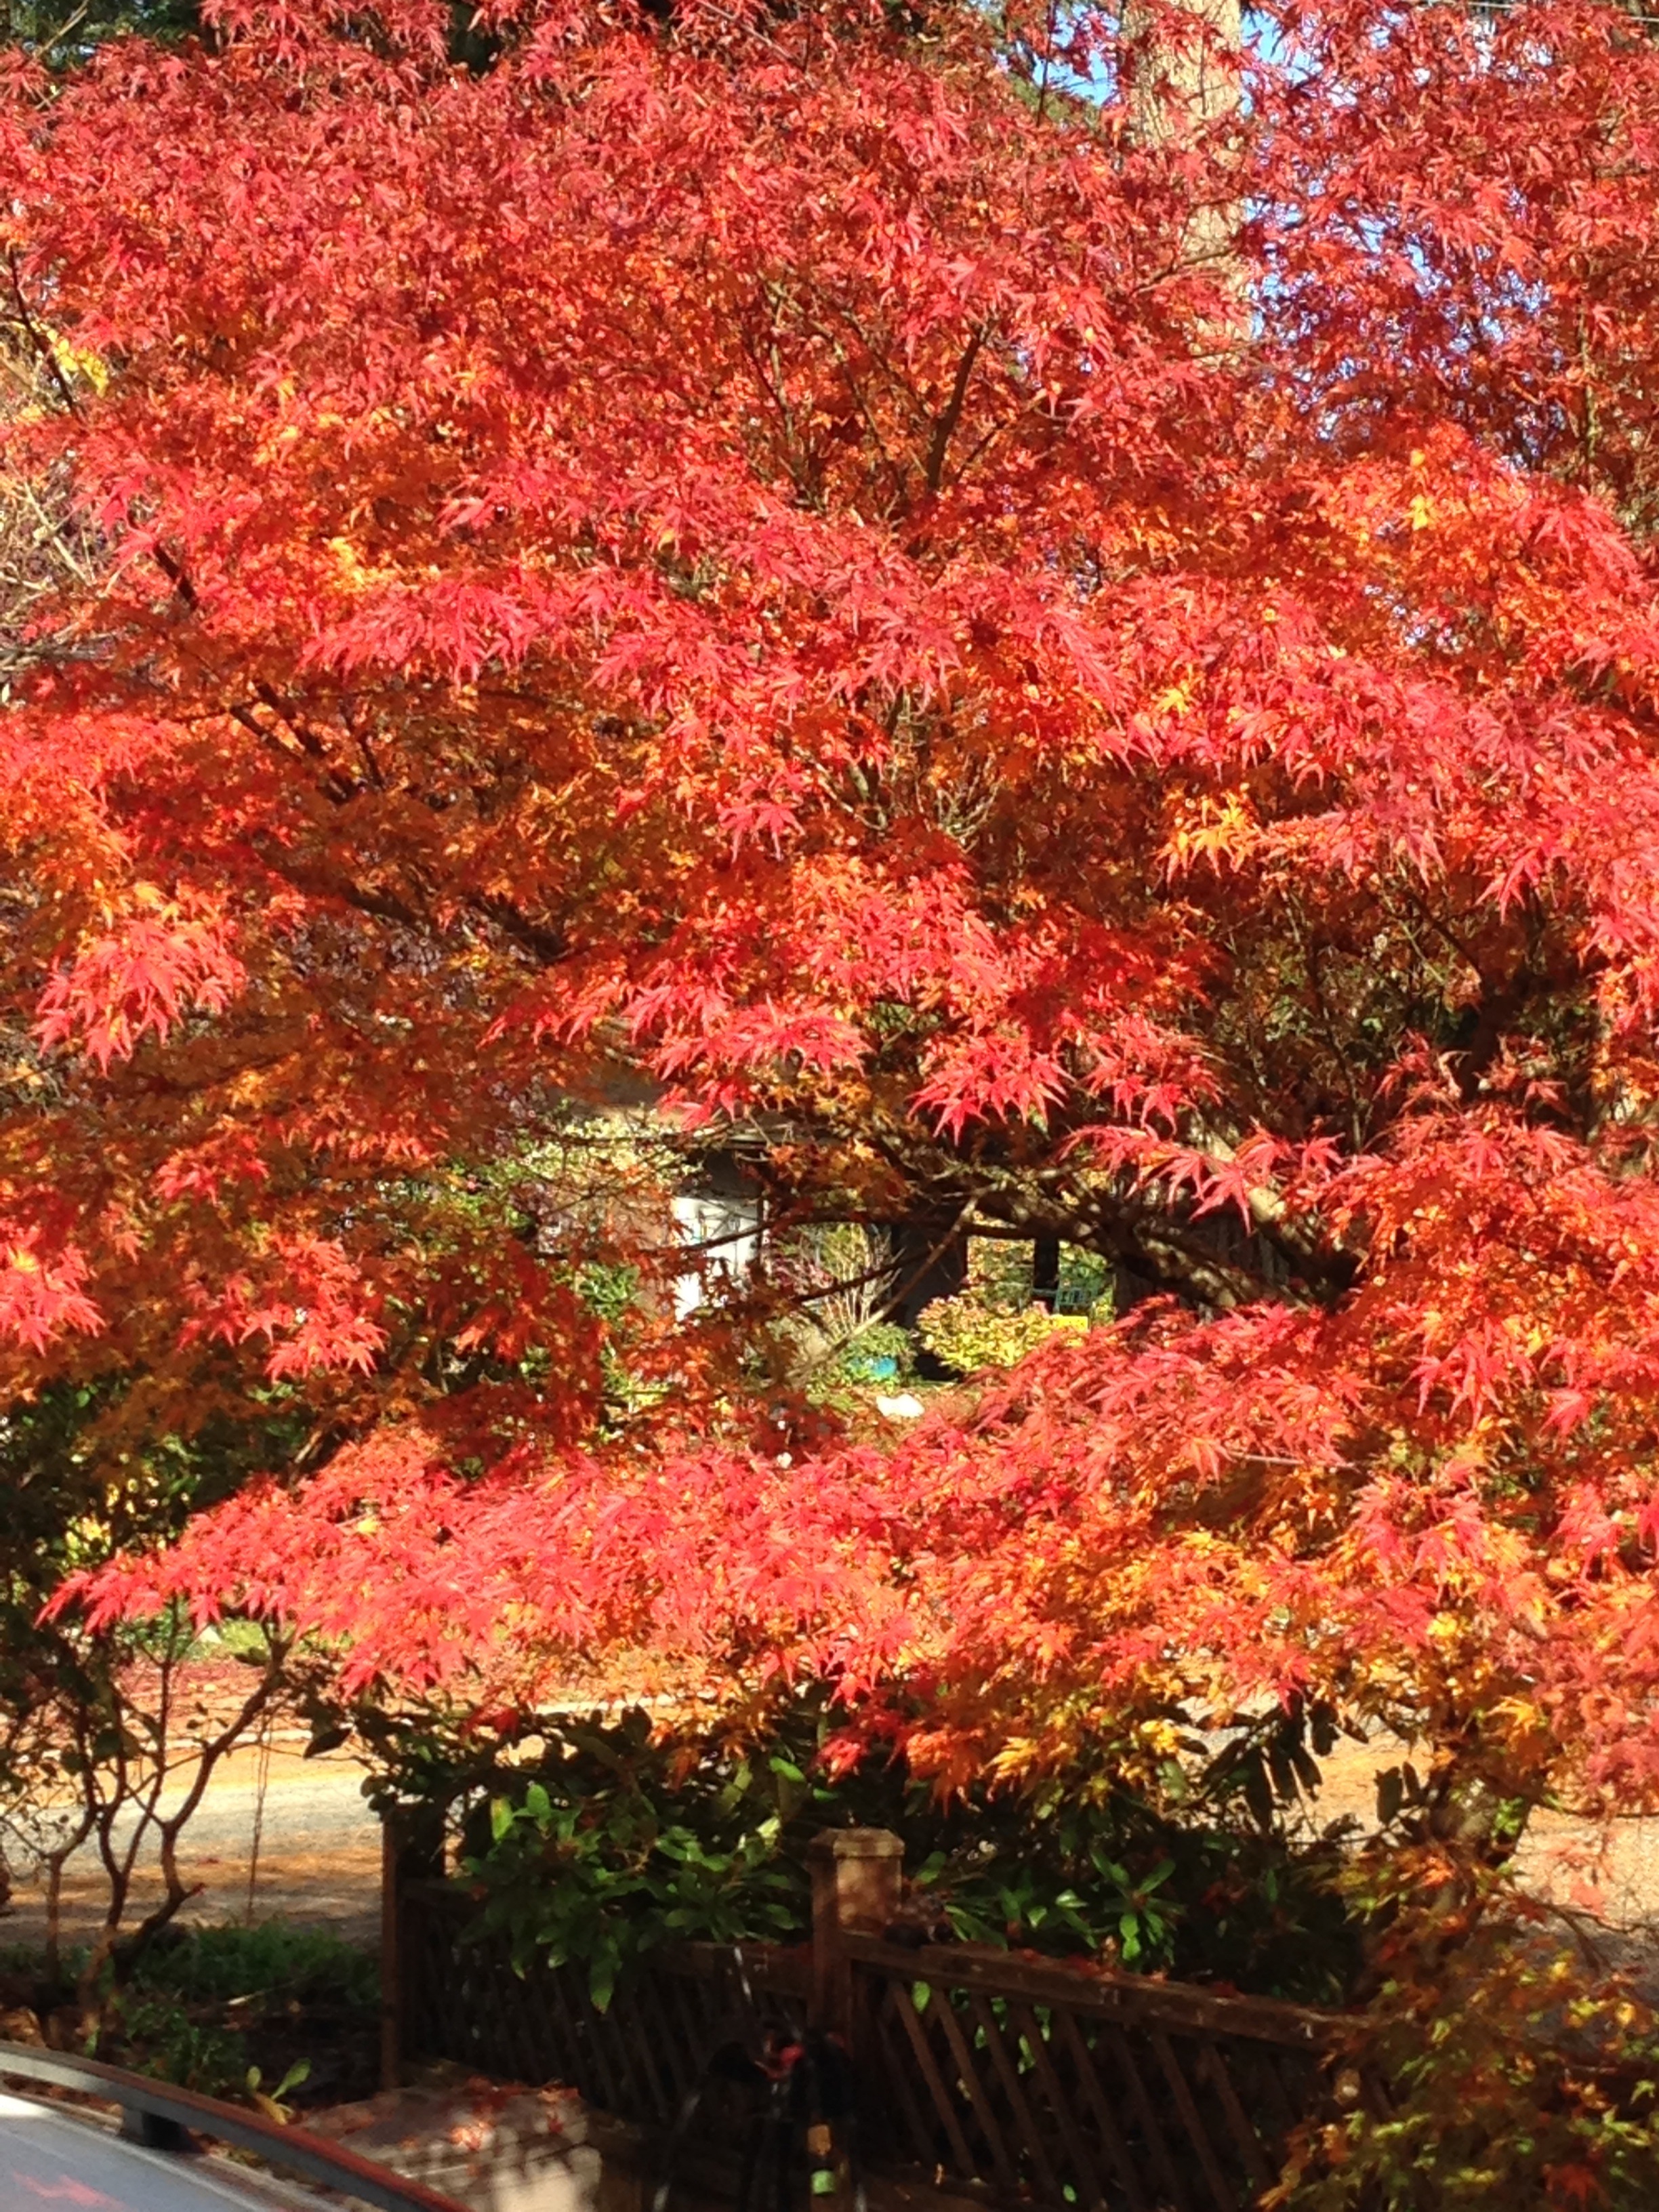
tree, plant, leaf, flower, environment, foliage, herb, natural, autumn, botany, colorful, agriculture, season, botanical, maple, maple tree, outdoors, vegetation, shrub, horticulture, autumn leaves, organic, flowering plant, woody plant, land plant